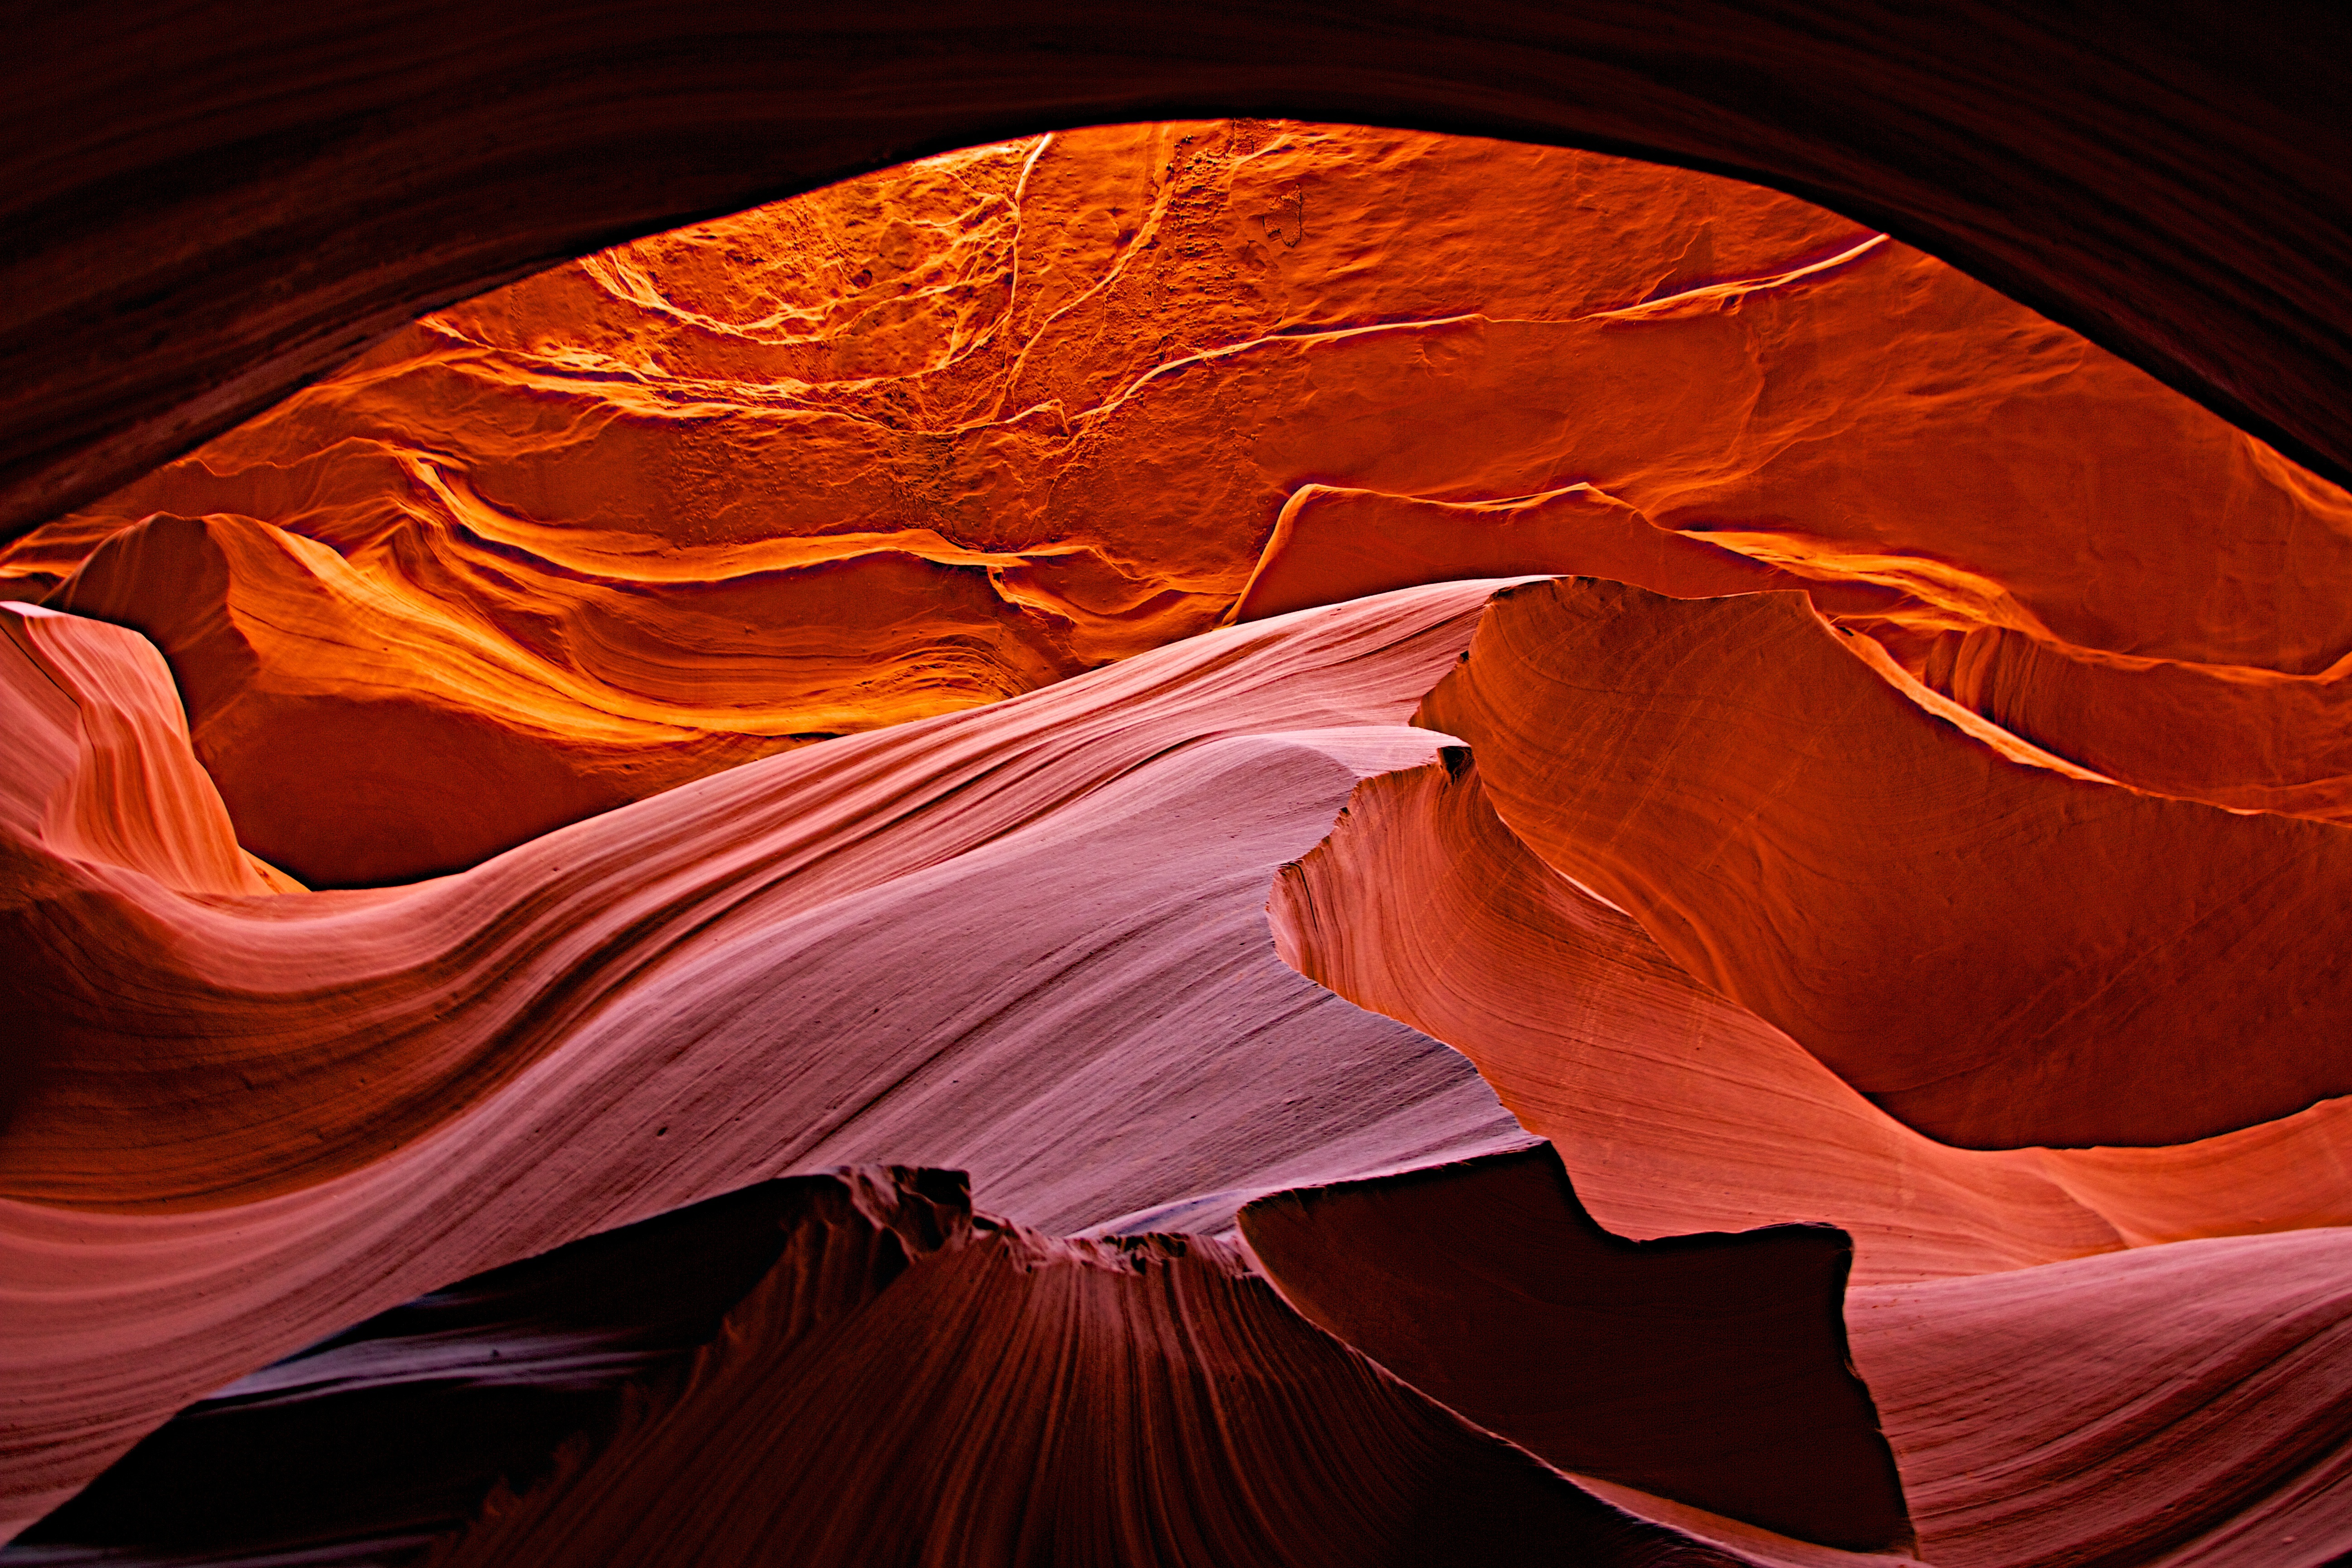
sunlight, leaf, flower, petal, red, color, usa, canyon, arizona, macro photography, geological phenomenon